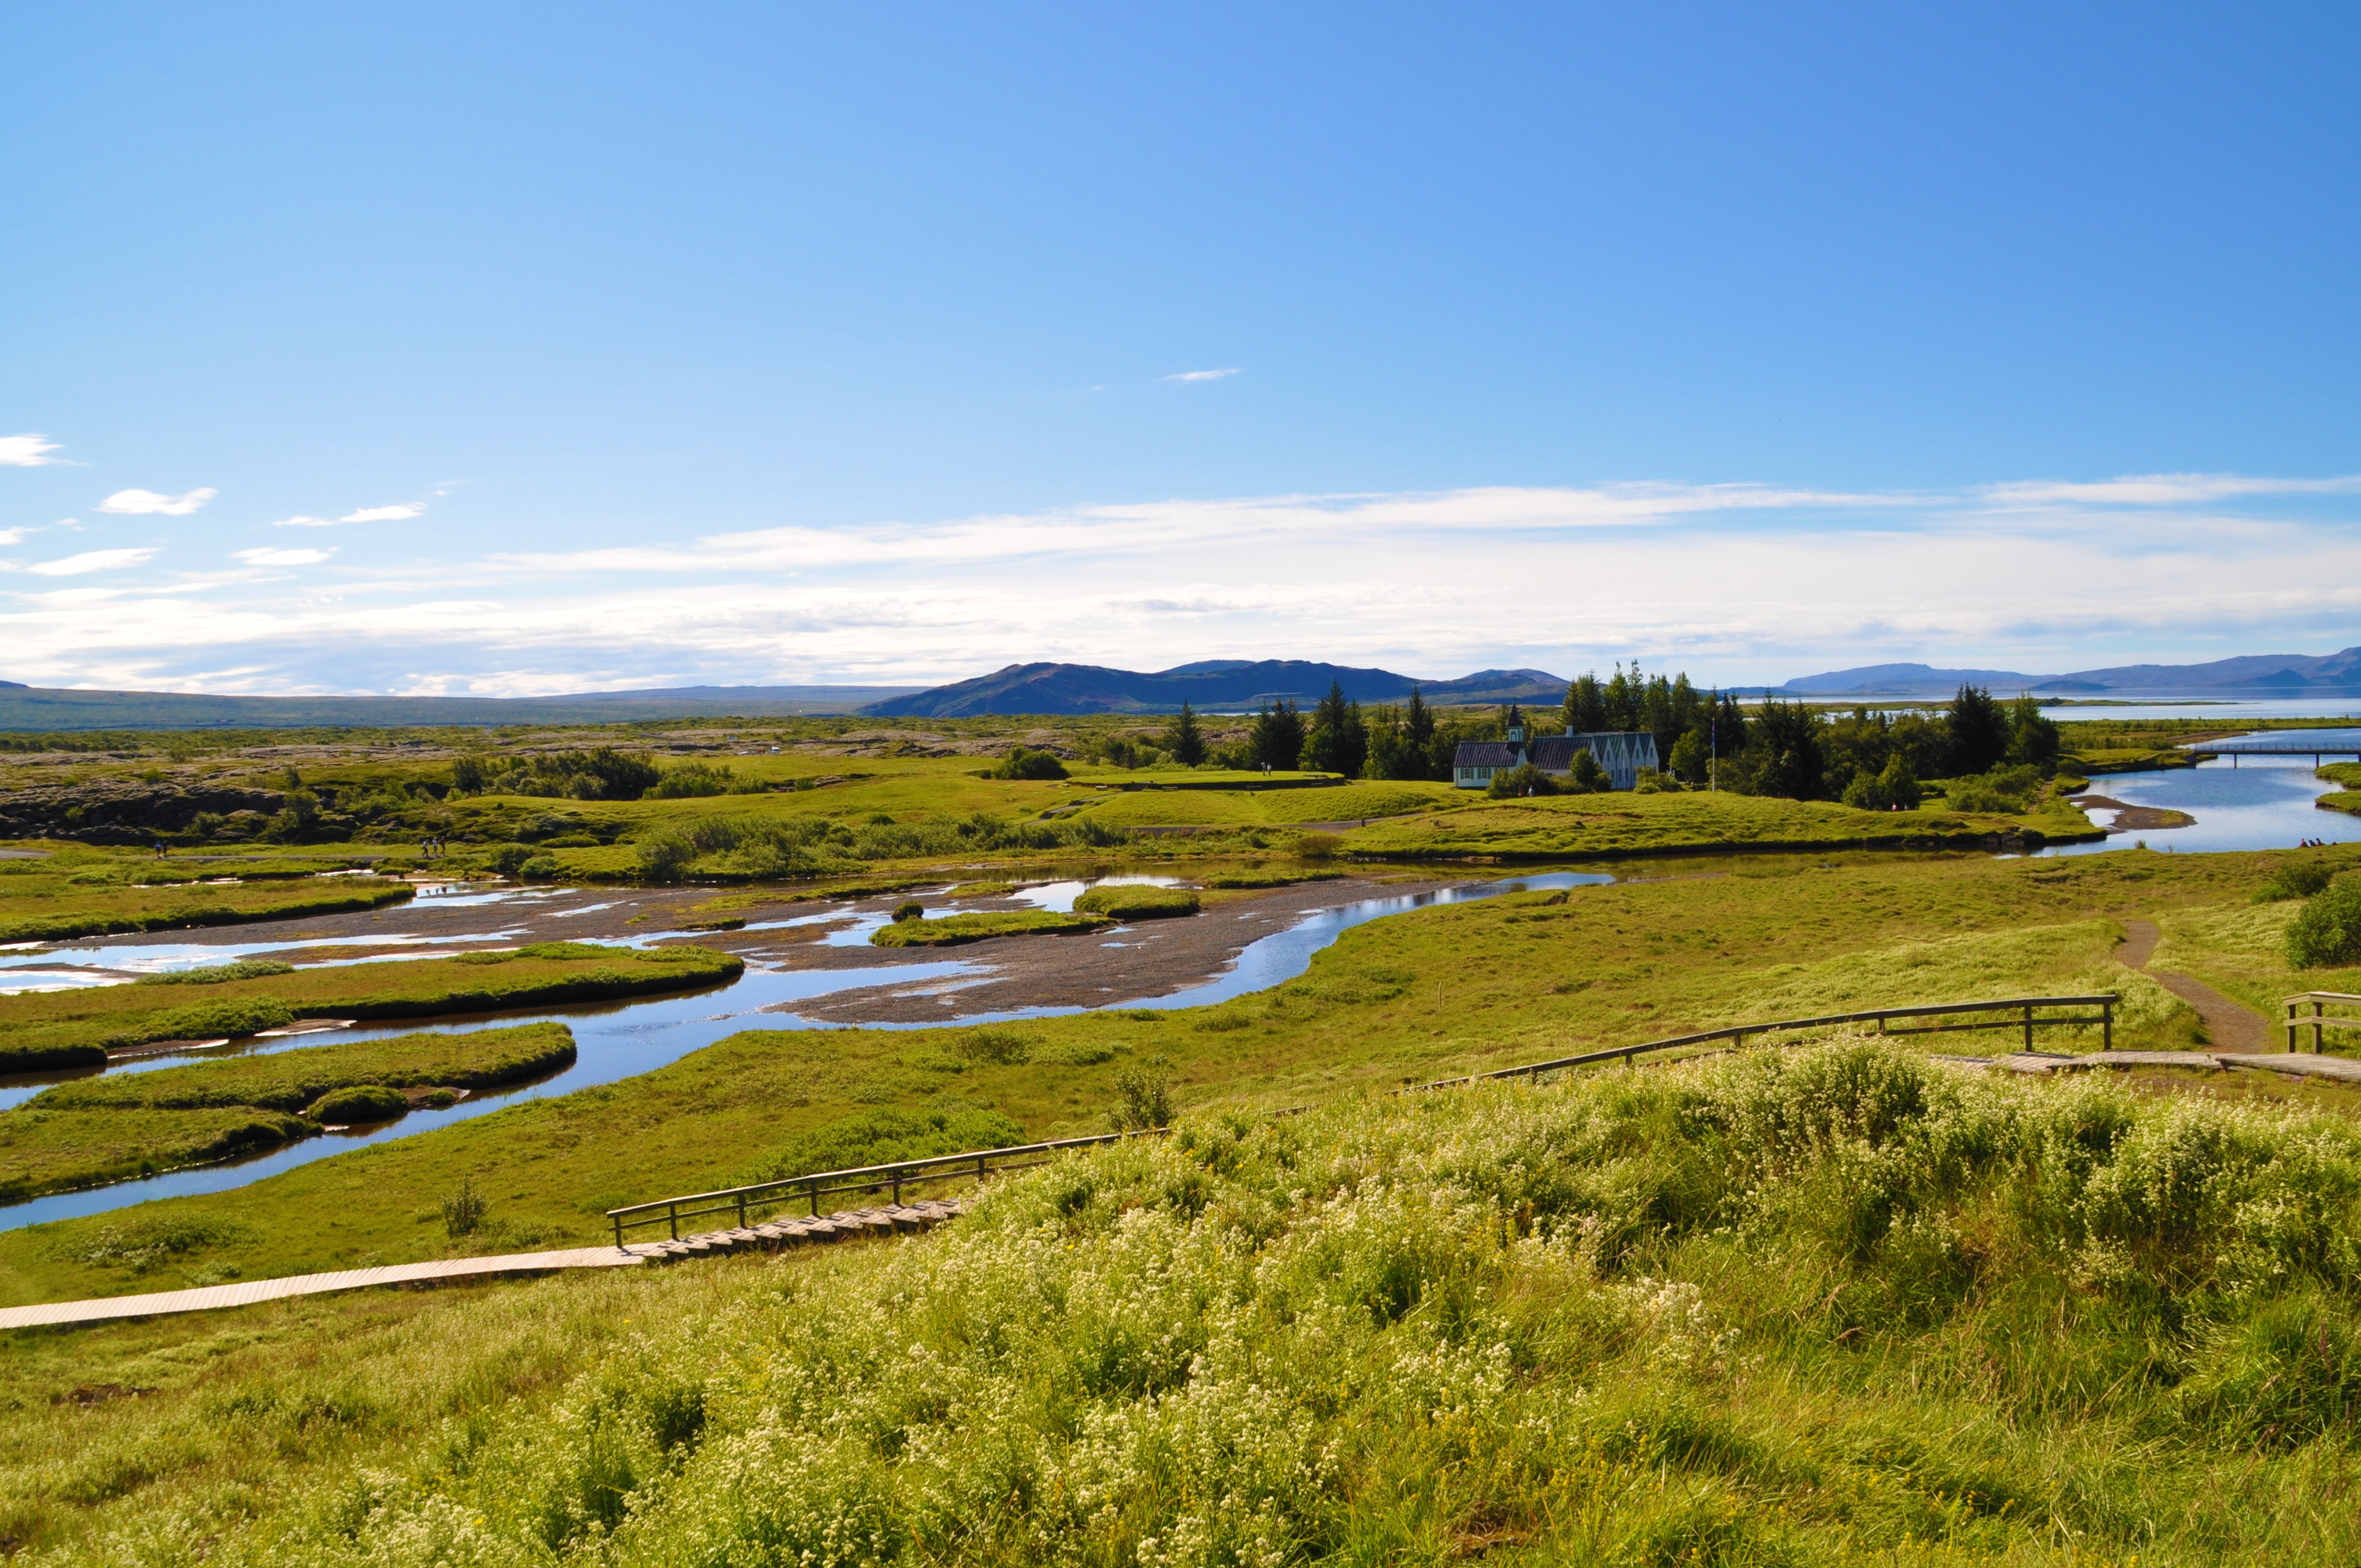
landscape, coast, nature, grass, horizon, marsh, wilderness, mountain, field, meadow, prairie, hill, pasture, iceland, reservoir, plain, grassland, wetland, bog, plateau, wide, fell, habitat, loch, ecosystem, tundra, steppe, rural area, aerial photography, continental plates, pingvellir, natural environment, geographical feature, sport venue